Katakekaumene

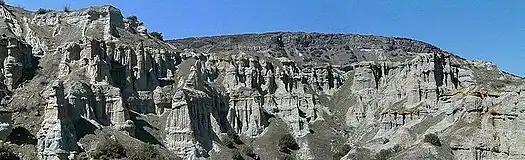
Kula Yanıkyöre rock formations

Katakekaumene or Catacecaumene was a name for a district in Lydia (modern western Turkey), and a union of ten cities in the area, during the Hellenistic and Roman periods.